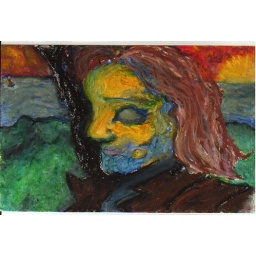
A sketch in pastels of someone standing by a tree. I think that's a boat in the background.